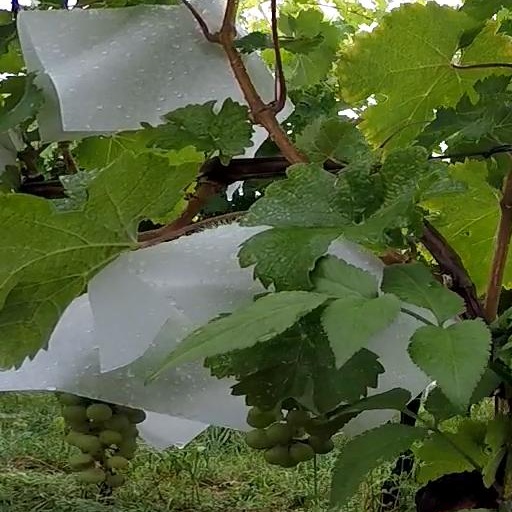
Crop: grape